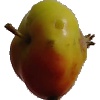
Label: Apple Red Yellow 2